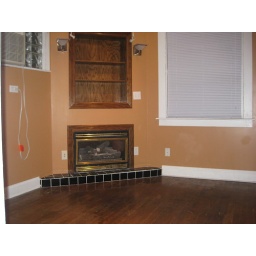
Master bedroom on main floor with built in gas fireplace, air conditioner and track lighting